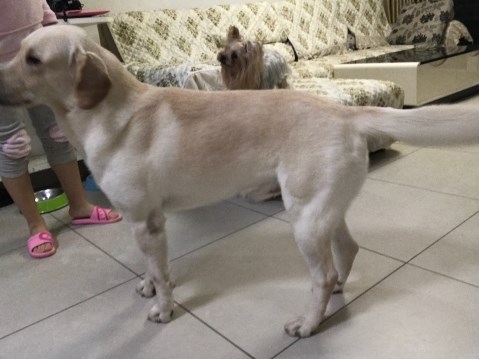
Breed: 3580-n000122-Labrador_retriever